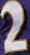
Number: 2